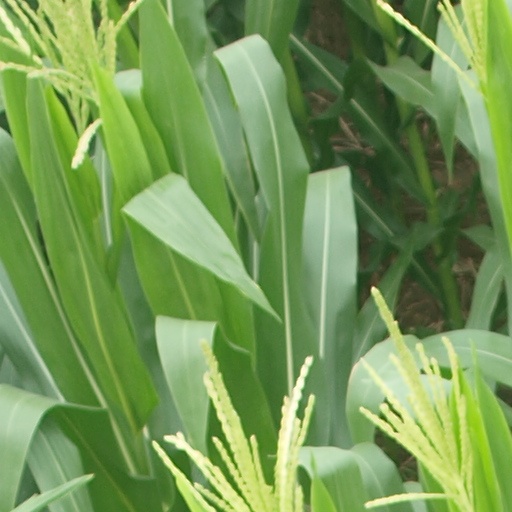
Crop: maize; corn